Eddie Rush

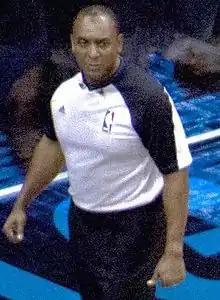
Rush officiating the December 21, 2011 preseason game between the Miami Heat and Orlando Magic at the Amway Center in Orlando

Eddie F. Rush (born September 19, 1961) is a professional basketball referee in the National Basketball Association (NBA). As of the 2006–07 NBA season, he had officiated 1,245 regular season, and 140 playoff games, including nine NBA Finals games.